Quest for Camelot

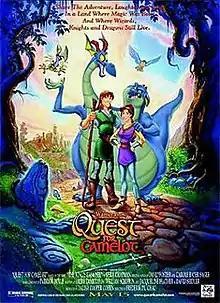
Theatrical release poster by John Alvin

Quest for Camelot (released internationally as The Magic Sword: Quest for Camelot) is a 1998 American animated musical fantasy film produced by Warner Bros. Feature Animation, directed by Frederik Du Chau, and very loosely based on the 1976 novel "The King's Damosel" by Vera Chapman. It features the voices of Jessalyn Gilsig, Cary Elwes, Gary Oldman, Eric Idle, Don Rickles, Jaleel White, Jane Seymour, Pierce Brosnan, Bronson Pinchot, Gabriel Byrne, John Gielgud (in his final film role), Frank Welker, and Sarah Rayne. Andrea Corr, Bryan White, Celine Dion, and Steve Perry perform the singing voices for Gilsig, Elwes, Seymour, and Brosnan. The story follows the adventurous Kayley (Gilsig), whose father was a Knight of the Round Table killed by the power-hungry Sir Ruber (Oldman). Ruber renews his attempt to usurp Camelot from King Arthur (Brosnan) by stealing Arthur's sword Excalibur, but the plan goes awry. Kayley enlists the help of the blind hermit Garrett (Elwes) and a two-headed dragon, Devon and Cornwall (Idle and Rickles), to help her retrieve the sword and save the kingdom.